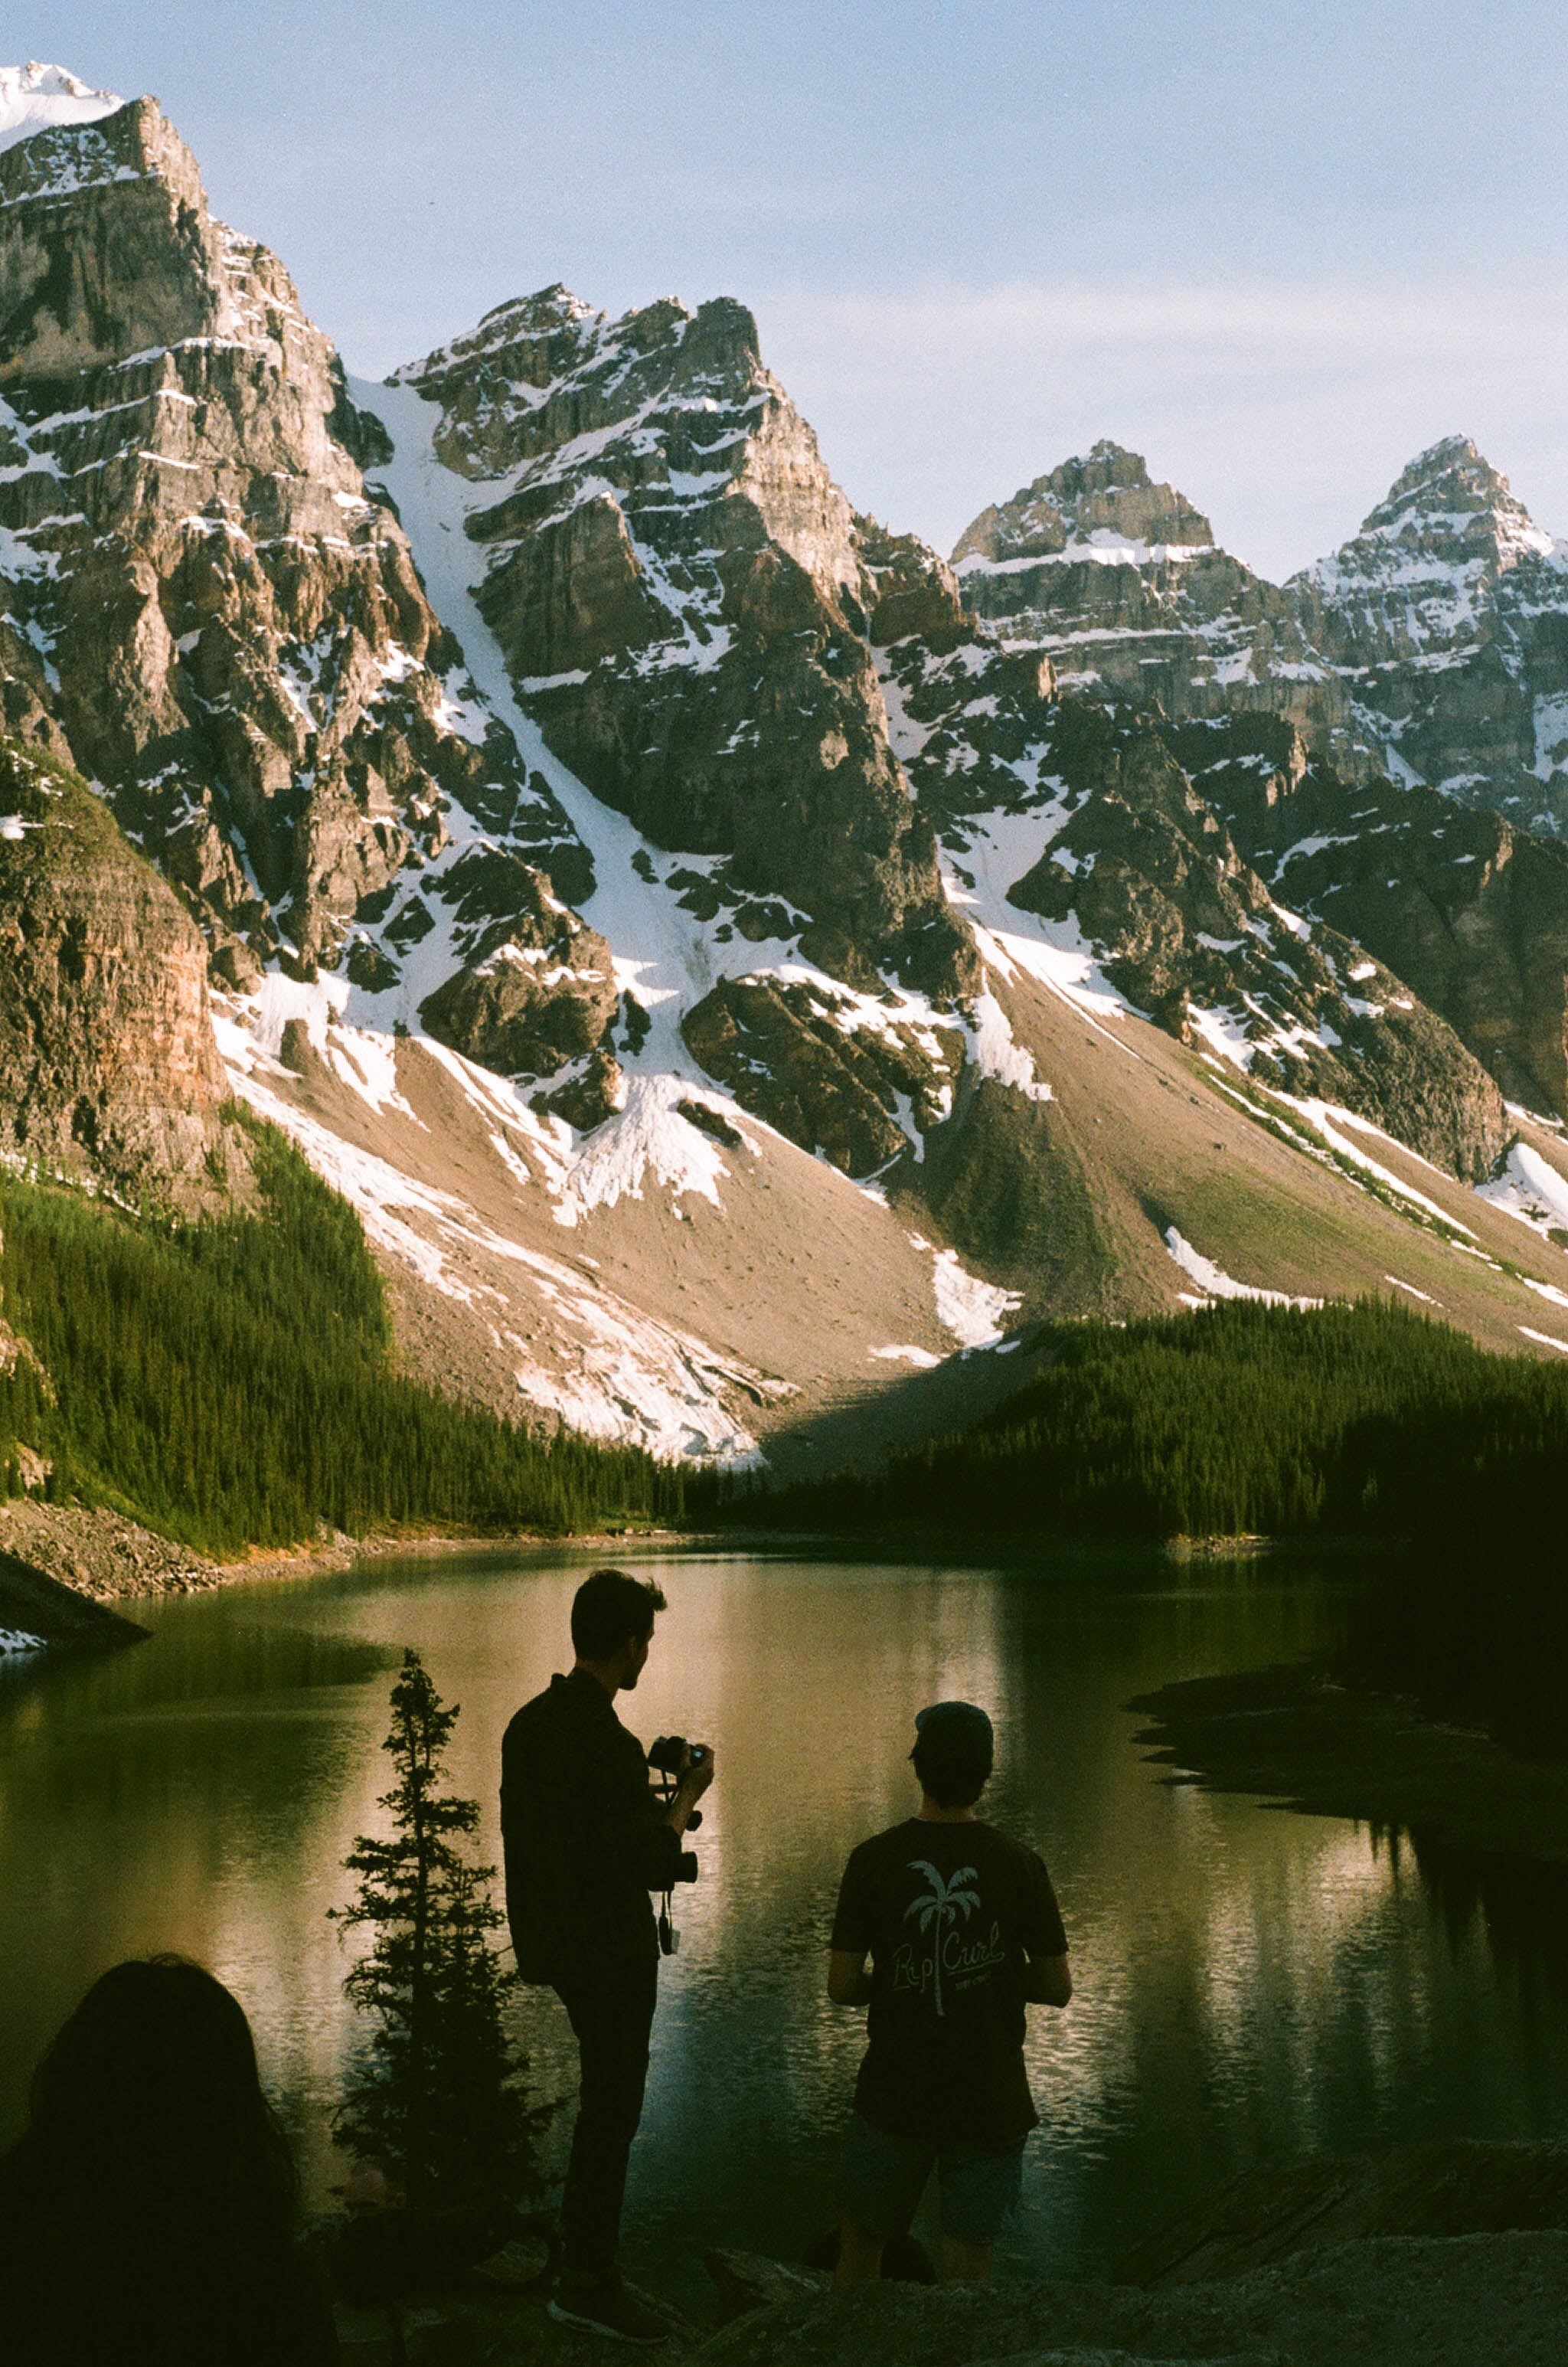
landscape, water, nature, wilderness, mountain, hill, lake, river, valley, mountain range, vacation, reflection, fjord, reservoir, alps, landform, mountainous landforms